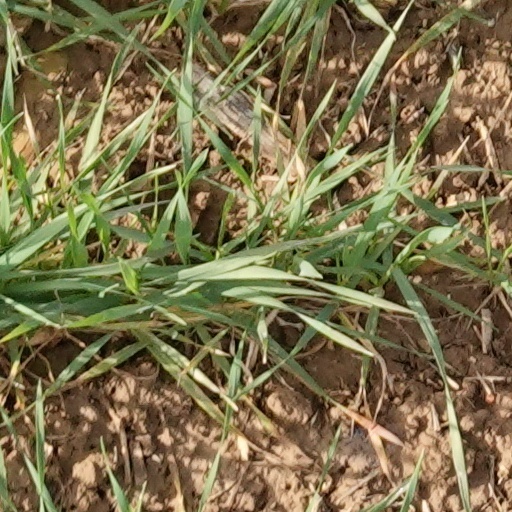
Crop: wheat